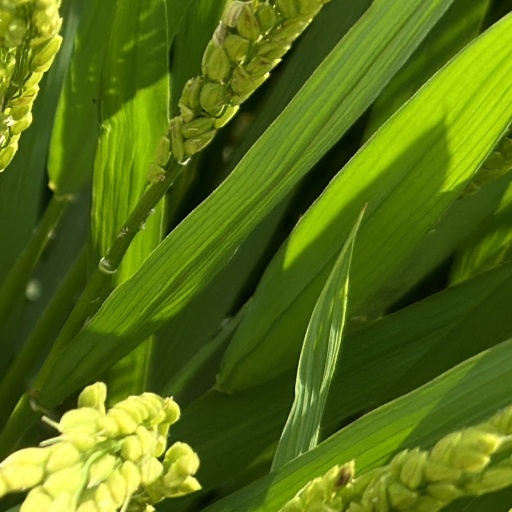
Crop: rice